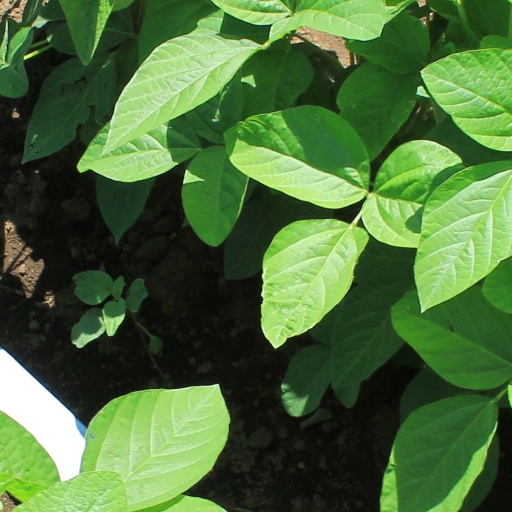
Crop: soybean